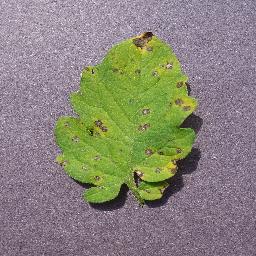
Label: Tomato___Septoria_leaf_spot